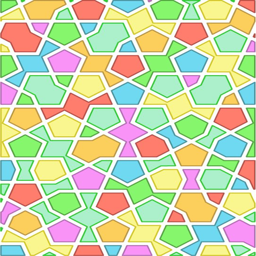
another image for my new book .